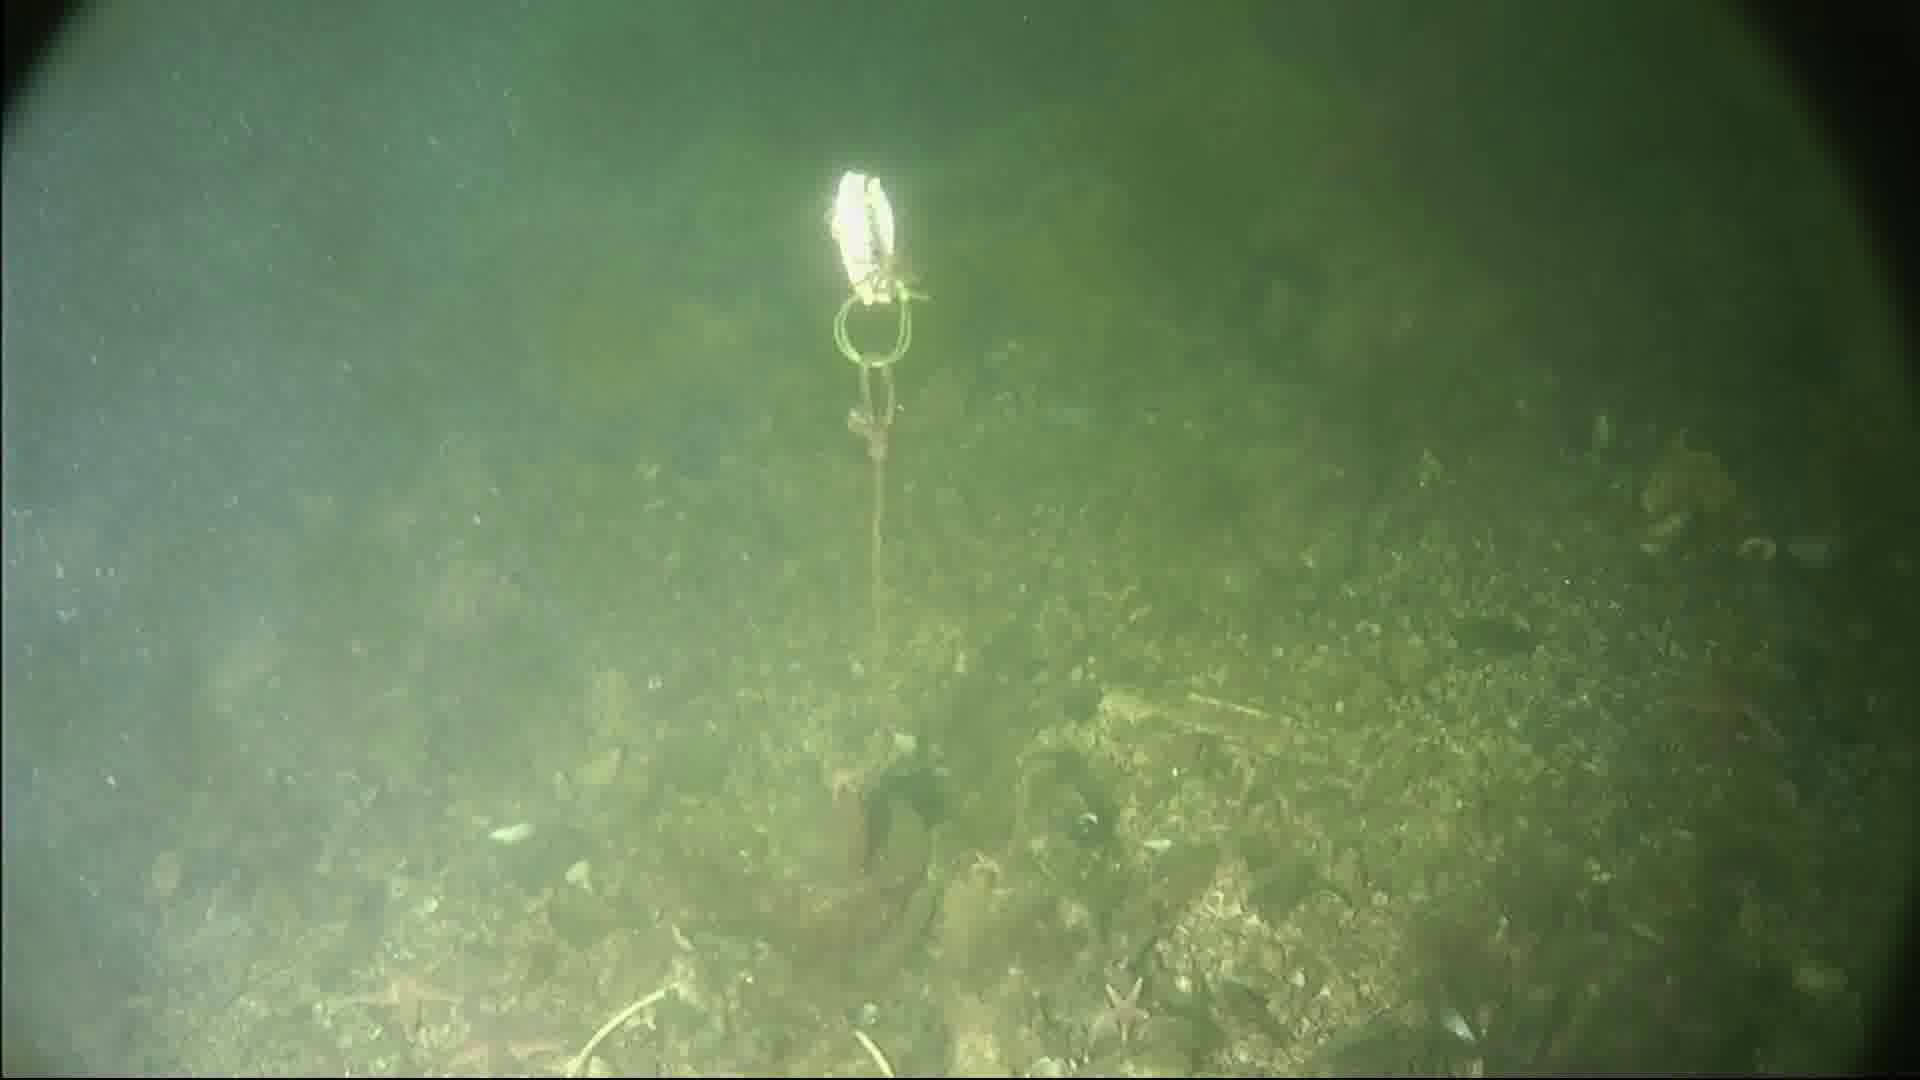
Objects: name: starfish